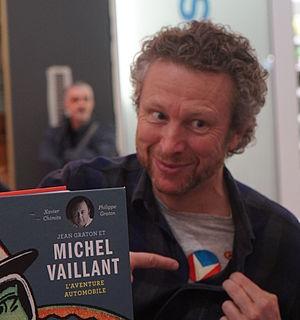
scéance de dédicace de leurs oeuvres.